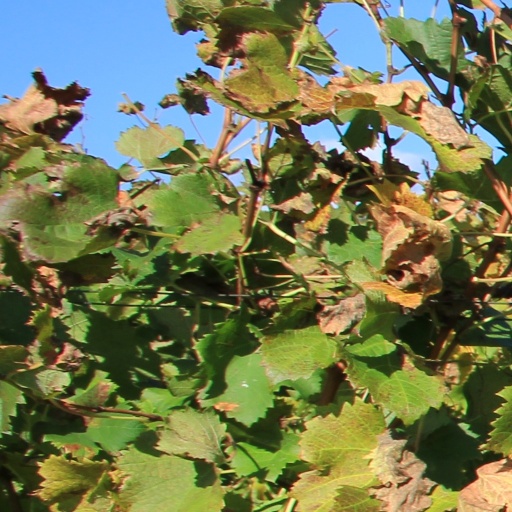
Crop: grape